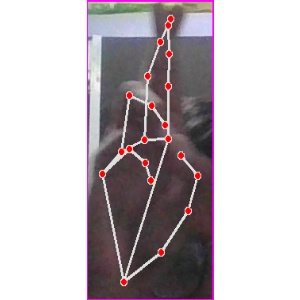
अक्षर: र